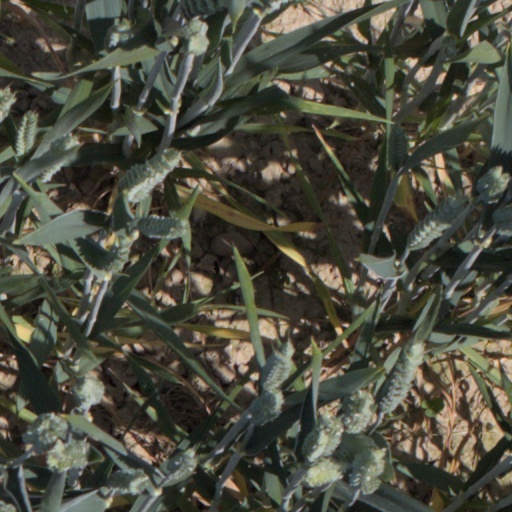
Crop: wheat